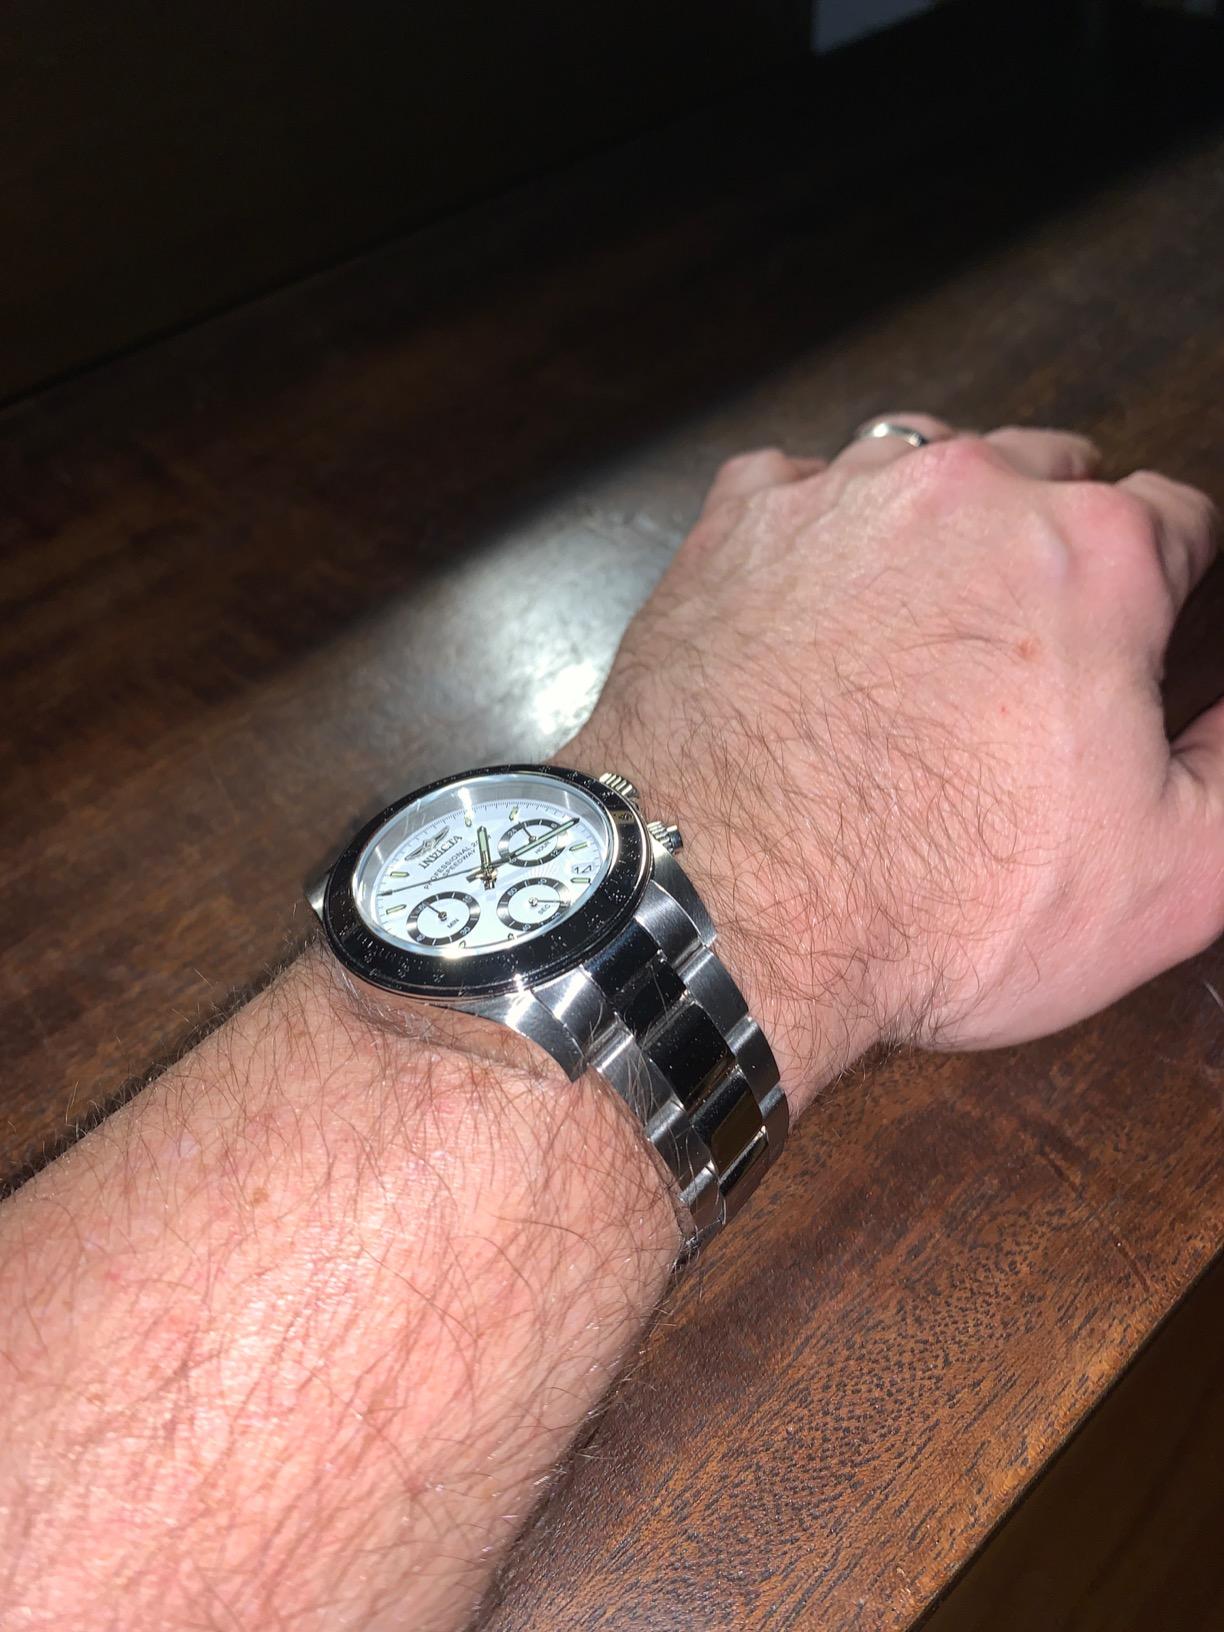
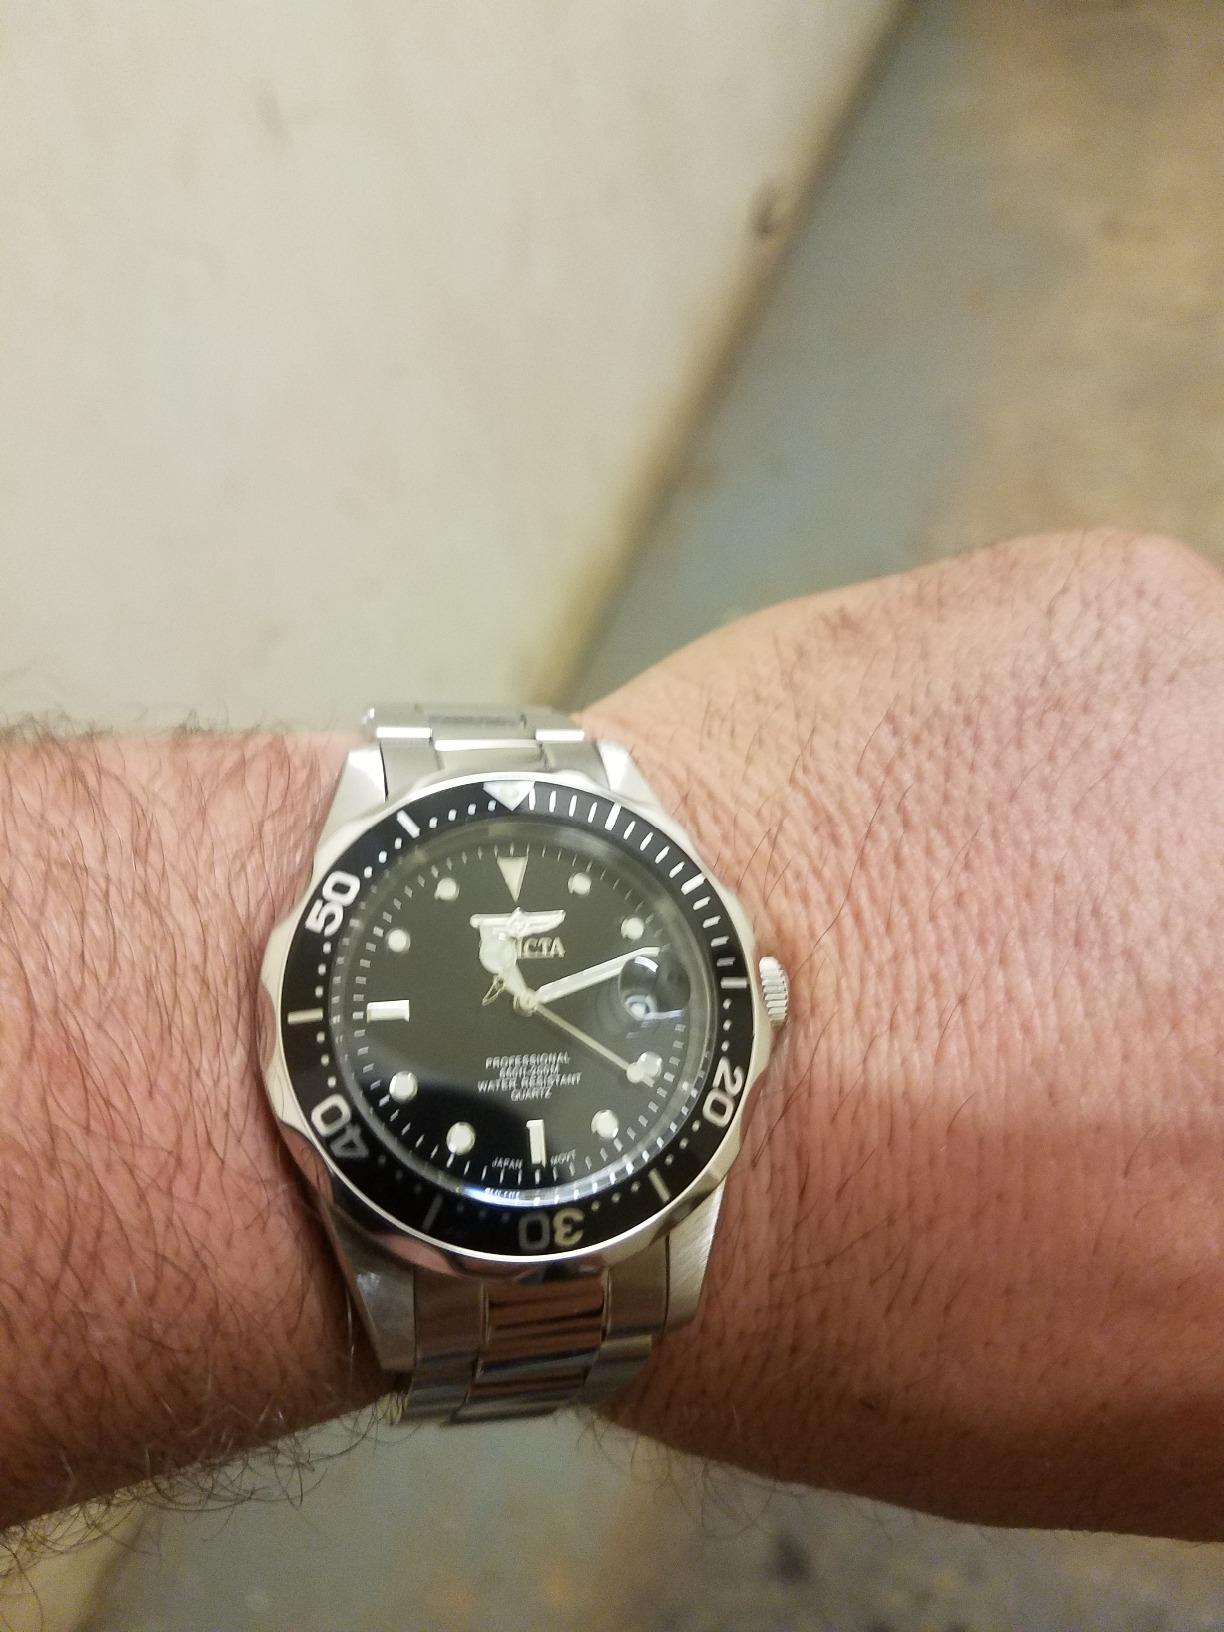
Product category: accessories_watch
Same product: no